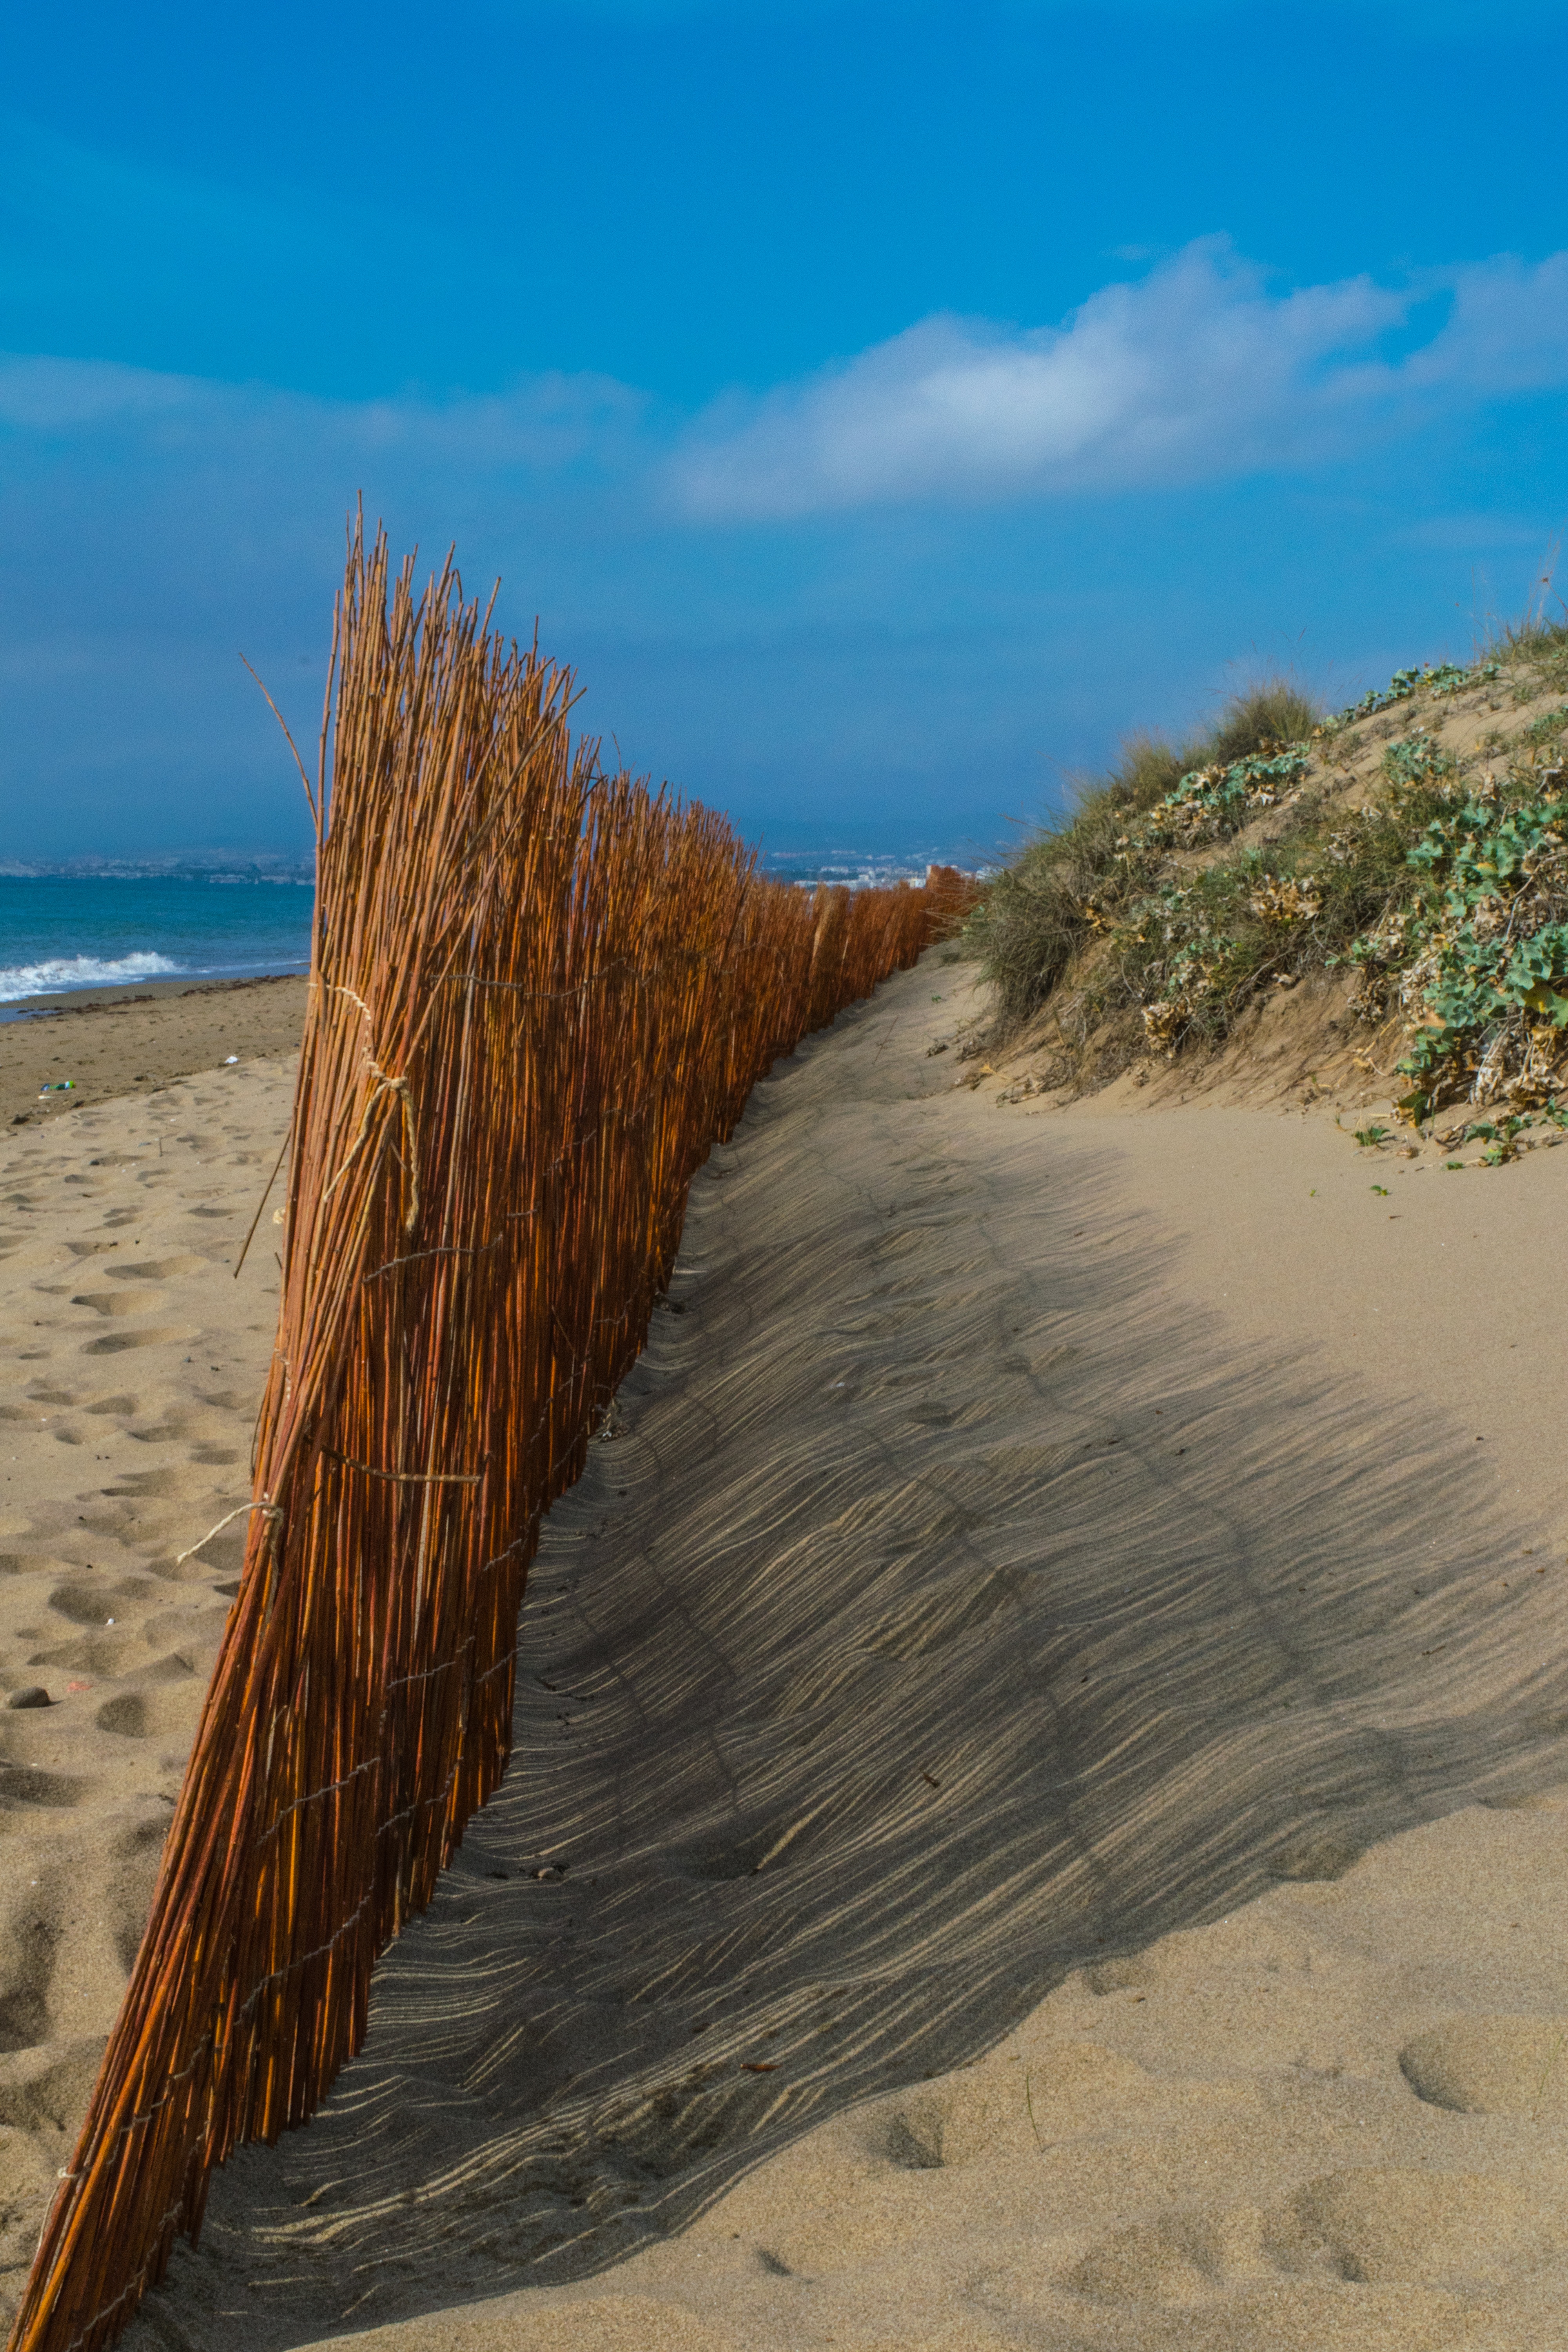
beach, landscape, sea, coast, nature, sand, rock, ocean, sun, dune, shore, wave, walkway, summer, cliff, blue, terrain, material, body of water, geology, costa, habitat, cape, landform, sand beach, marbella, natural environment, aeolian landform, grass family